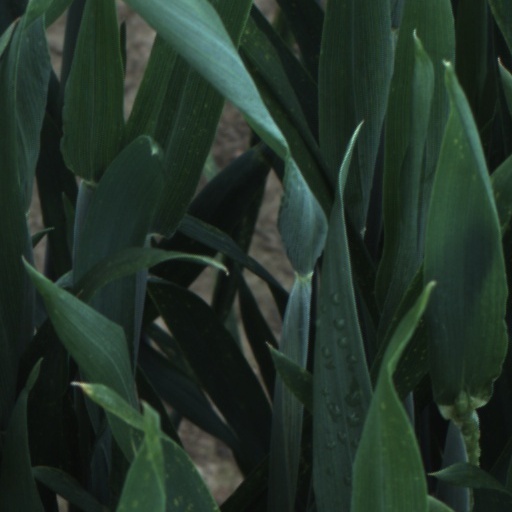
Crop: wheat